Isa Kelemechi

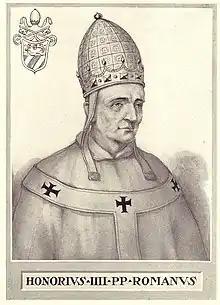
Isa Kelemechi met with Pope Honorius IV in 1285 to propose collaboration against the Mamluk Sultanate.

Isa Kelemechi was later a member of the first mission to Europe sent by Arghun, the Il-Khan in 1285. He met with Pope Honorius IV, remitting a letter from Ghazan offering to "remove" the Saracens and divide "the land of Sham, namely Egypt" with the Franks. The message, written in imperfect Latin, said: